Midleton

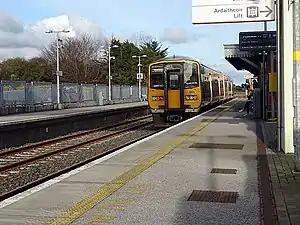
Cork train at Midleton railway station

In the 1180s advancing Normans led by Barry Fitz Gerald established an abbey at a weir on the river to be populated by Cistercian Monks from Burgundy. The abbey became known as "Chore Abbey" and "Castrum Chor", taking its name from the Irish word (weir), although some say that "Chor" comes from "Choir" or "Choral". The abbey is commemorated in the Irish name for Midleton, , or "Monastery at the Weir", and of the local river Owenacurra or meaning "River of the Weirs". St John the Baptist's Church, belonging to the Church of Ireland was erected in 1825 and today still stands on the site of the abbey.